Adolphe Thiers

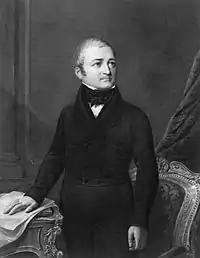
Thiers in the 1840s

When the new government was formed, Thiers, with no government experience, was given a lesser position, that of undersecretary of state for Finance, under Laffitte, but was also awarded the Legion of Honor and the position of state counselor, which had a substantial salary. He ranked as one of the Radical supporters of the new dynasty, in opposition to the party of which his rival François Guizot was the chief literary man, and Guizot's patron, the duc de Broglie, the main pillar. To have real influence and independence, Thiers knew that he needed a seat in the chamber of deputies, not just a government position. But to be eligible to run, he needed to own property important enough that he paid taxes of at least one thousand francs a year. His intimate friend, Madame Dosne, spoke to her husband, a wealthy businessman. Dosne arranged a loan of one hundred thousand francs to Thiers so that he could buy a lot and build a house in a new real estate development at Place Saint-George. In return, Dosne received the position of Receiver-General in Brest. A seat for Aix-en-Provence in the chamber of deputies was vacant. Now that he was eligible, Thiers ran and was elected on 21 October 1830. Ten years after his arrival in Paris, he began his political career.